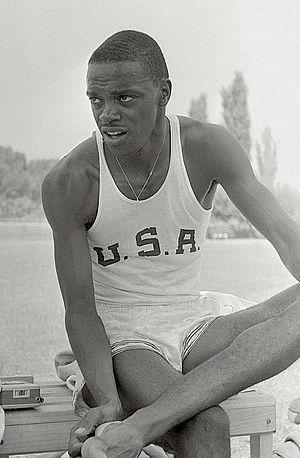
L'épreuve du saut en longueur masculin aux Jeux olympiques de 1960 s'est déroulée le 2 septembre 1960 au Stade olympique de Rome, en Italie. Elle est remportée par l'Américain Ralph Boston.
Ralph Harold Boston, né le 9 mai 1939 à Laurel, est un athlète américain spécialiste du saut en longueur. Champion olympique en 1960, il a amélioré à six reprises le record du monde de la discipline.